Ilkley Lido

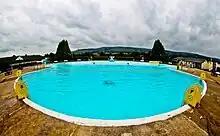
Ilkley Lido

Ilkley Lido is an open-air swimming pool in the West Yorkshire, England, spa town of Ilkley, part of a complex that also includes an indoor heated swimming pool, tennis courts and cafe. It was designed by Archibald Skinner and opened in May 1935 as part of the celebrations for the Silver Jubilee of George V. The lido is open from May to September and during the summer can attract up to 4,000 visitors a day. Ilkley Lido is designated Grade II listed status.